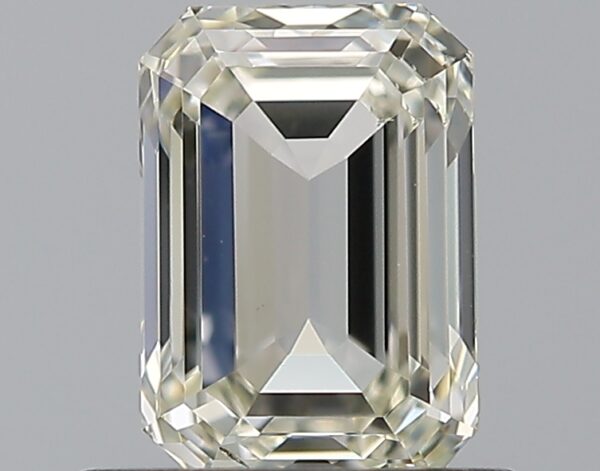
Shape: emerald
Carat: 0.7
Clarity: SI1
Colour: L
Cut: EX
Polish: EX
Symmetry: GD
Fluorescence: F
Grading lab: GIA
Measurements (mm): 5.93 x 4.13 x 2.7